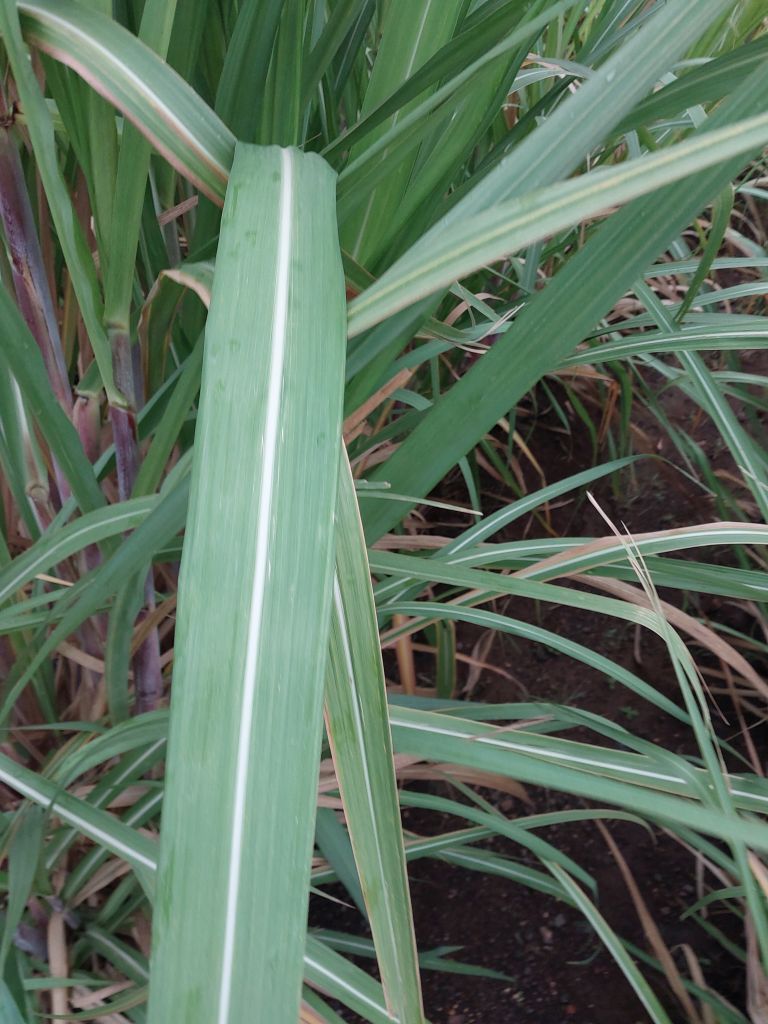
Label: Healthy